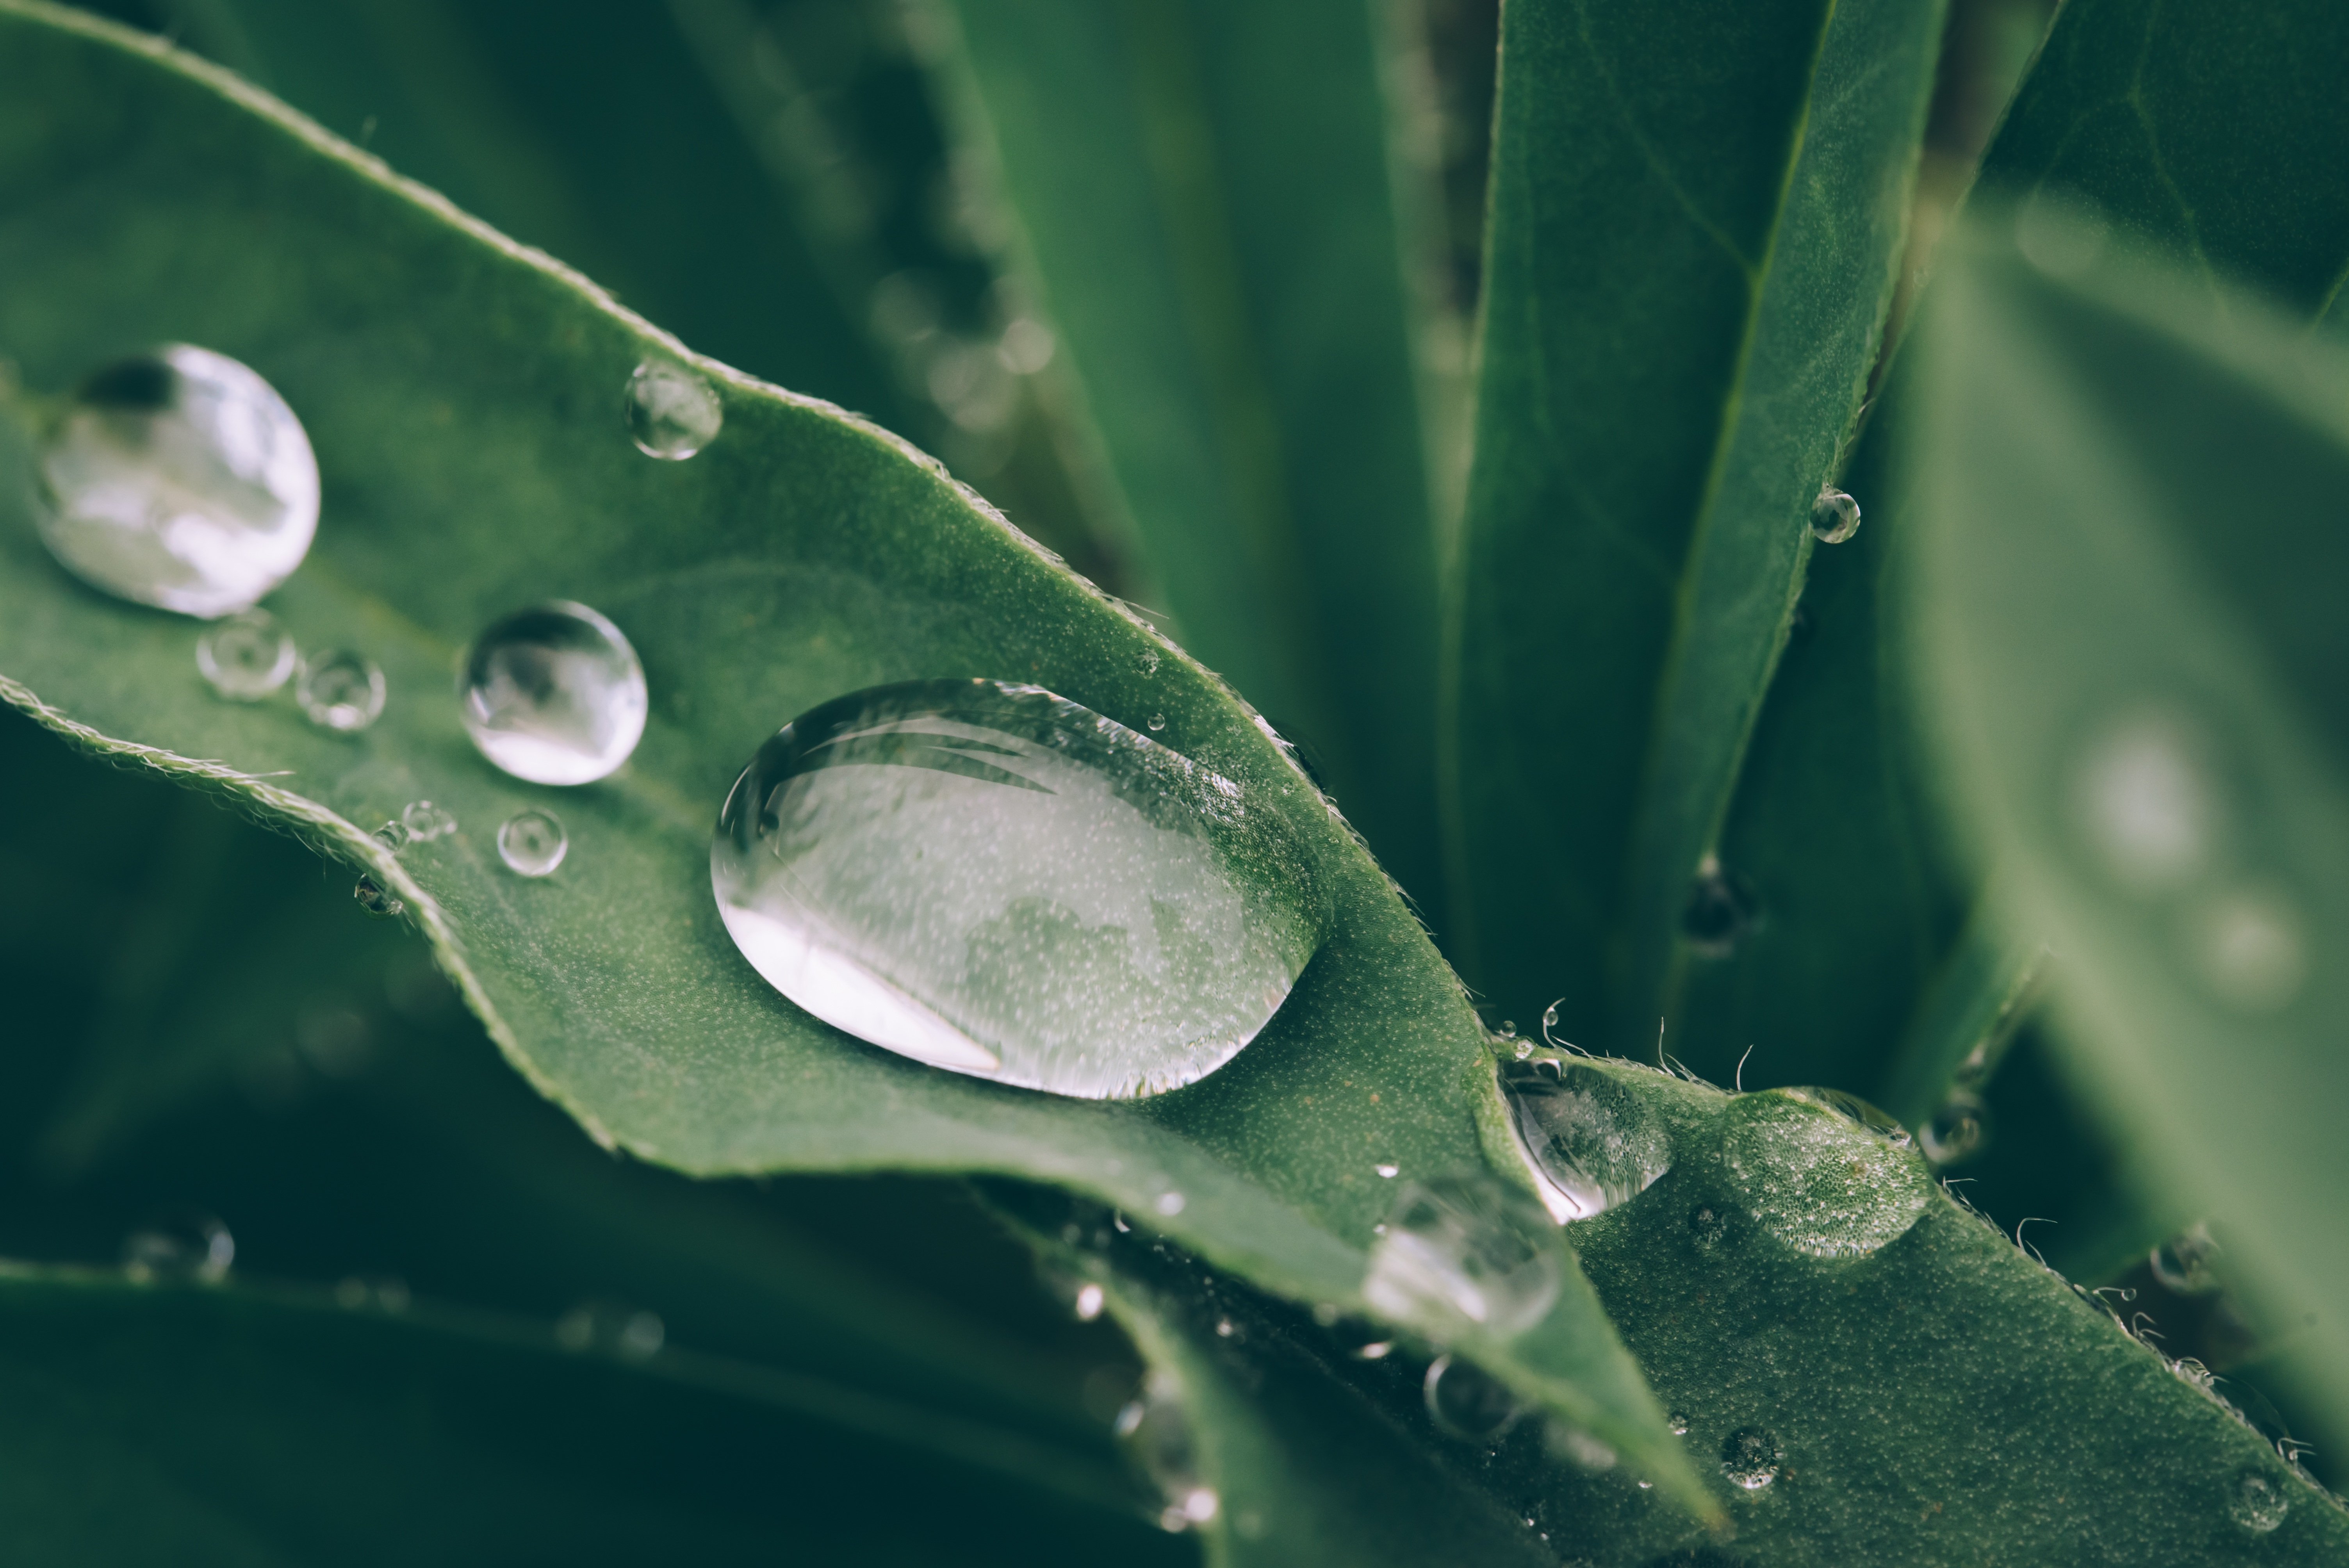
water, nature, grass, drop, dew, plant, photography, rain, leaf, flower, wet, summer, environment, spring, green, macro, biology, natural, fresh, botany, flora, fauna, close up, droplets, moisture, macro photography, plant stem